Gonzaga College

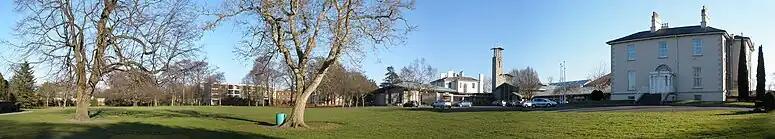
Grounds of Gonzaga College in Ranelagh, Dublin

The school is located from Dublin city centre on a large area of land including a front lawn with cricket crease, rugby pitches and tennis courts. The school buildings include a library, chapel, clock tower, theatre, priests' residence, science block, and 84 individual classrooms. The architecture of the school mixes modern copper-roofed buildings with older period houses. Some sections of the school grounds were sold to developers for housing estates in 1984.